Mahaya Petrosian

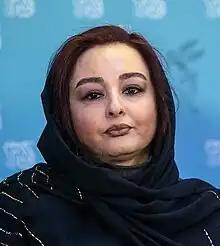
In February 2017

Mahaya Petrosian (born 3 January 1970) is an Iranian actress of Armenian descent. She is also a director, A Beautiful Snowy Day being her first movie as director.